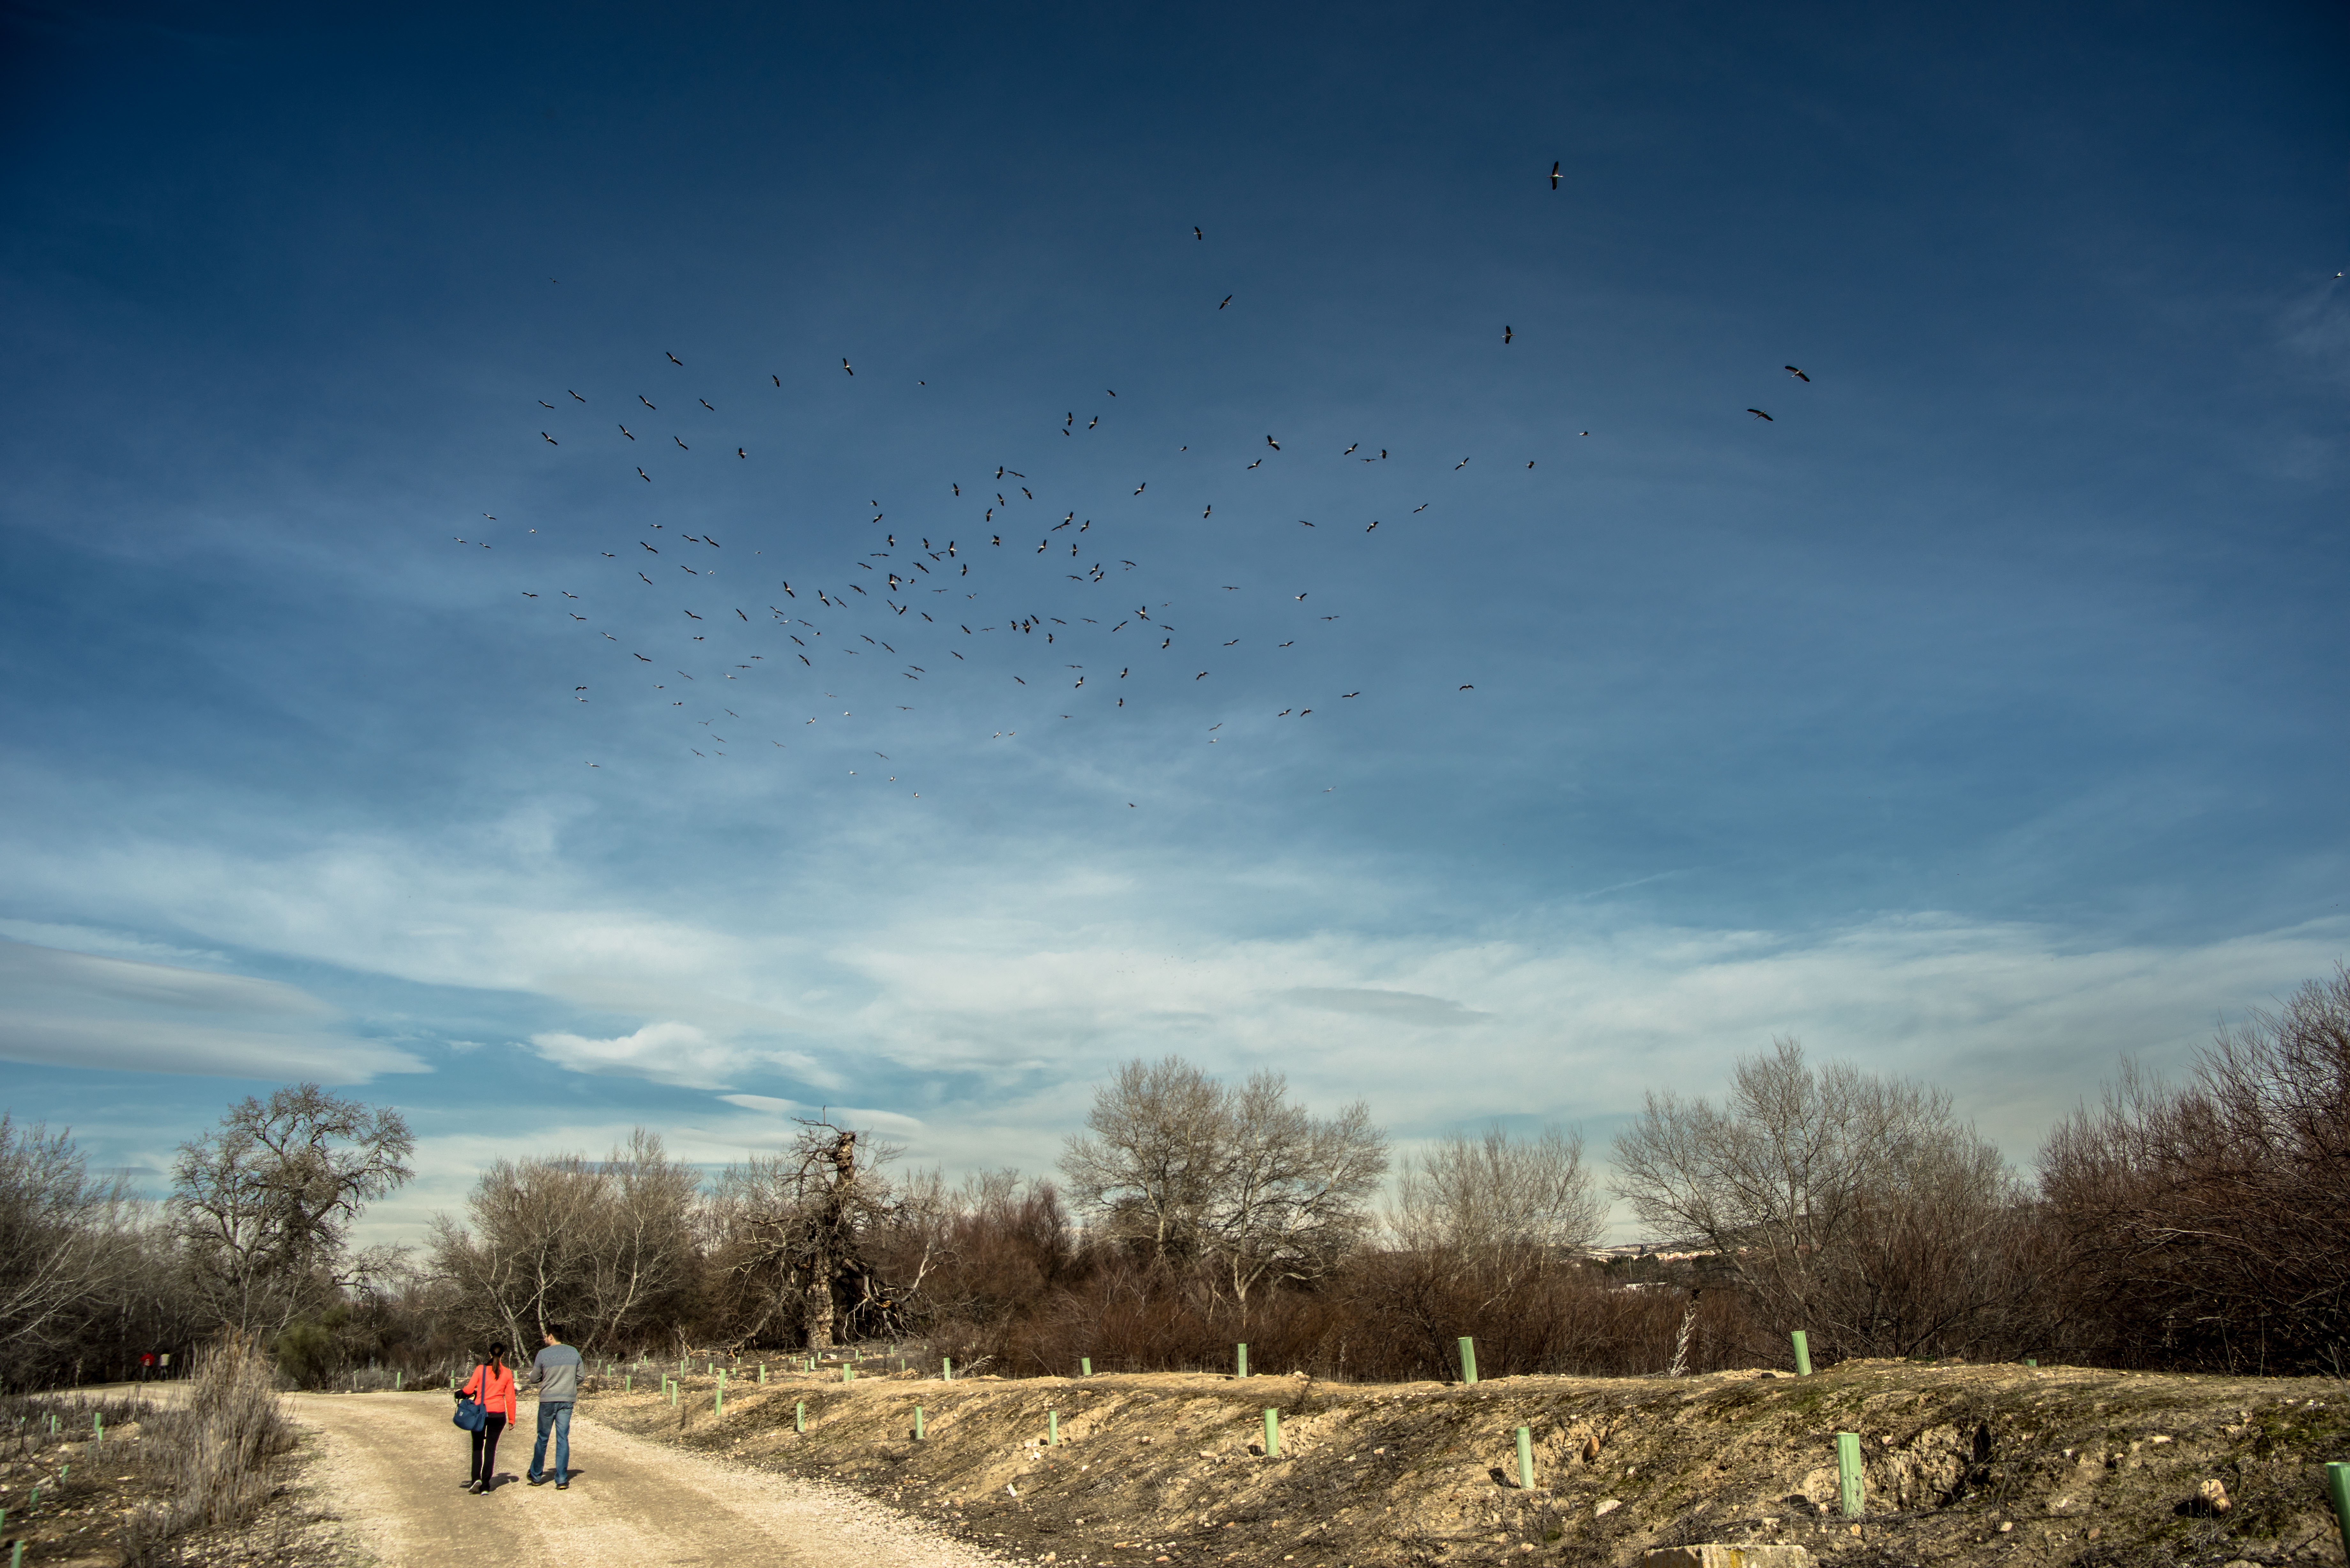
landscape, tree, nature, forest, path, grass, horizon, walking, mountain, cloud, sky, hiking, trail, field, prairie, sunlight, morning, hill, walk, evening, trees, outdoors, birds, migration, walker, rural area, way of st james